Snow Hill tunnel (Birmingham)

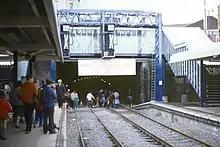
Charity walk through Snow Hill tunnel from Moor Street in September 1987, shortly before it was reopened.

Snow Hill Tunnel is a railway tunnel underneath Birmingham city-centre. It runs for 635 yards (580 metres), linking Birmingham Moor Street station at its southern end, with Birmingham Snow Hill station at its northern end. It is a vital link in the cross-city Snow Hill Lines.